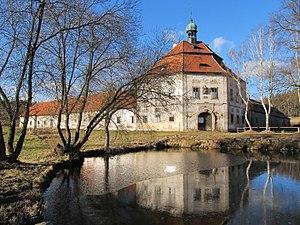
Královice est une commune du district de Kladno, dans la région de Bohême-Centrale, en République tchèque. Sa population s'élevait à 241 habitants en 2020.